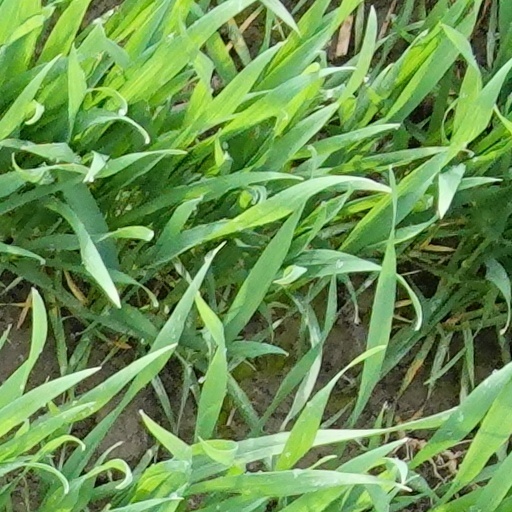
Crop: wheat